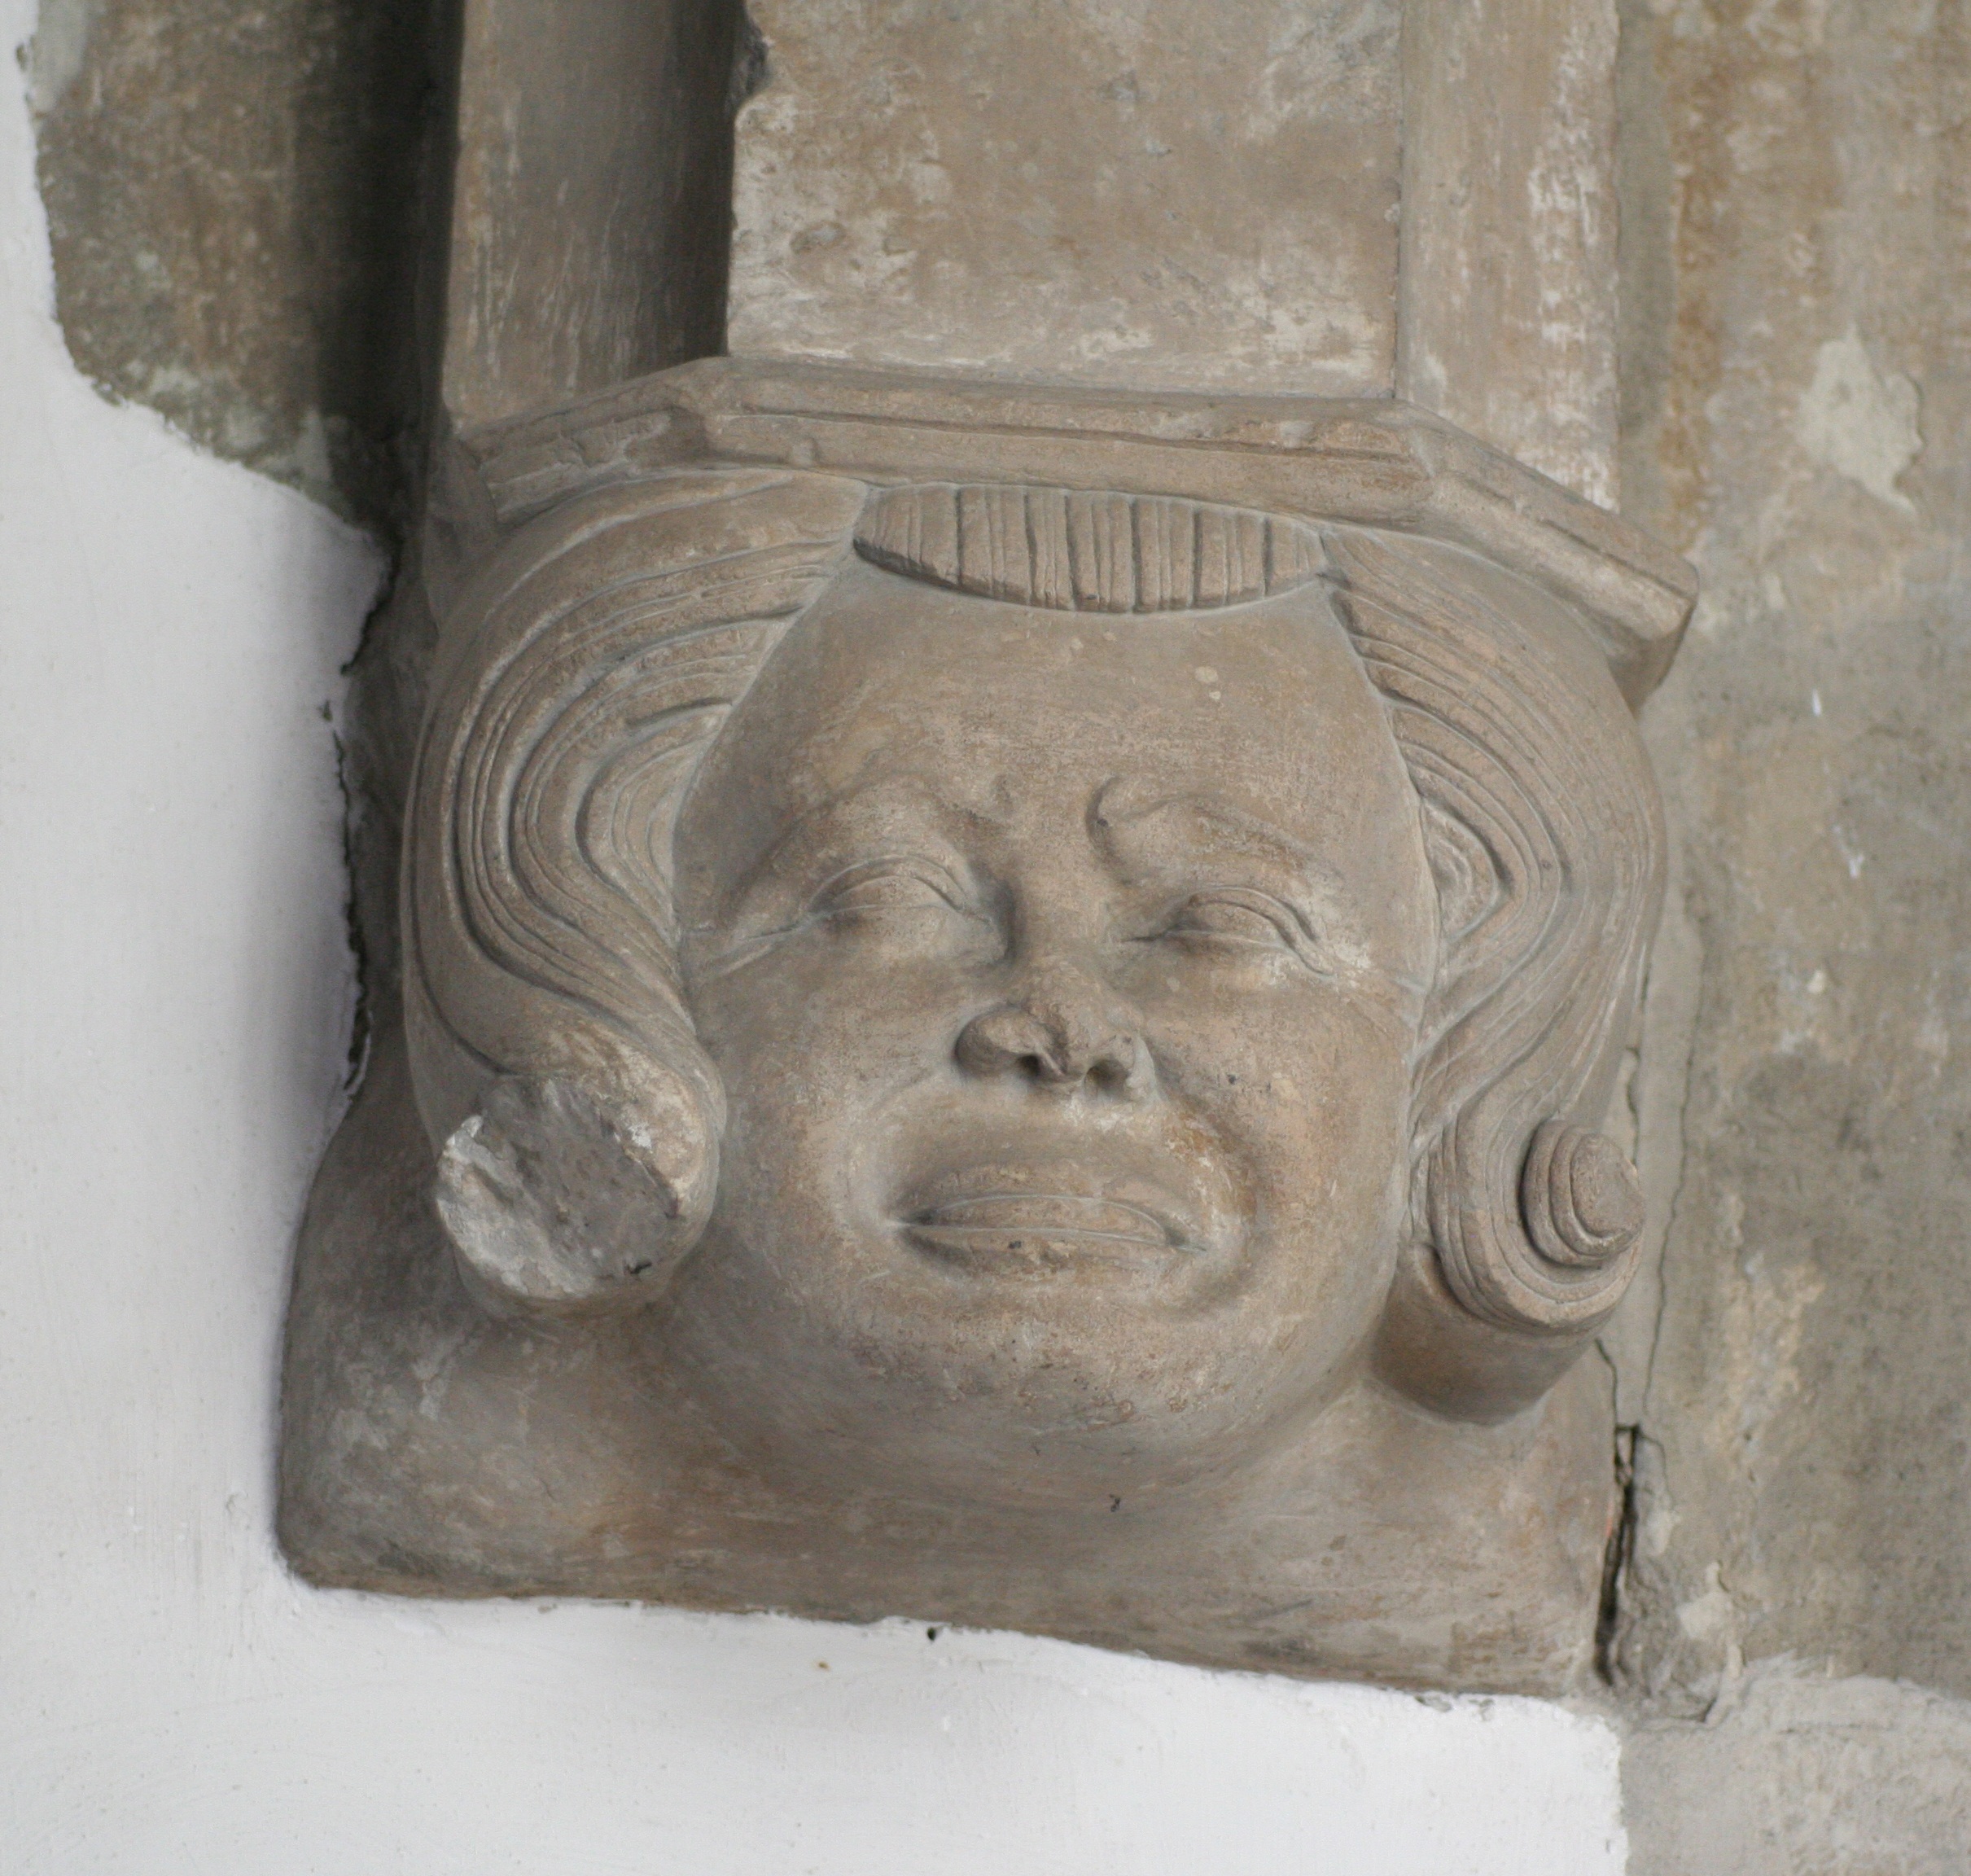
architecture, stone, monument, statue, religion, church, historic, christian, sculpture, memorial, art, temple, archway, christianity, english, carving, boss, relief, masonry, god, kent, stele, mason, mediaeval, stone carving, st michael's church, ancient history, sittingbourne, st michael's sittingbourne, grotesque